History of Basilan

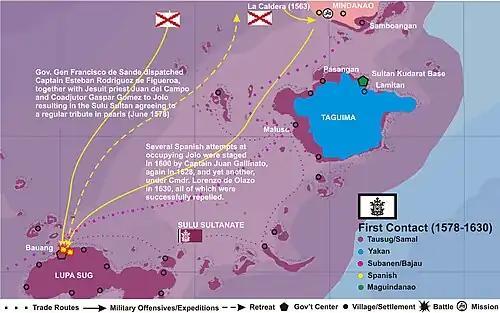

The legendary Sultan Kudarat (Qachil Corralat to the Spanish) of Maguindanao maintained lucrative trade routes between his mainland kingdom and the Sulu Archipelago through a base situated in Lamitan. The Maguindanaos then called the island "Matangal" after the highest visible peak from the Celebes Sea. This base served as a staging ground for much of Sultan Kudarat's offensives against the Spanish until the Spaniards under the command of Governor General Sebastián Hurtado de Corcuera crushed it in 1637, just one year after the Spanish Fort in nearby Zamboanga was established. Spanish reports of the battle listed an Apuh Menggah, and Apuh Dagang and Apuh Batalan as the main Yakan Chieftains leading the local resistance at that time, all of whom were roundly defeated, prompting a significant number of their followers to move farther inland and southwards.